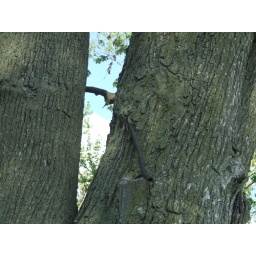
Next door to Grandma S's house. The tree somehow grew around this hose/pipe.